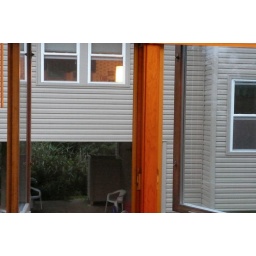
i just loved the lamp shinning in the window next door.